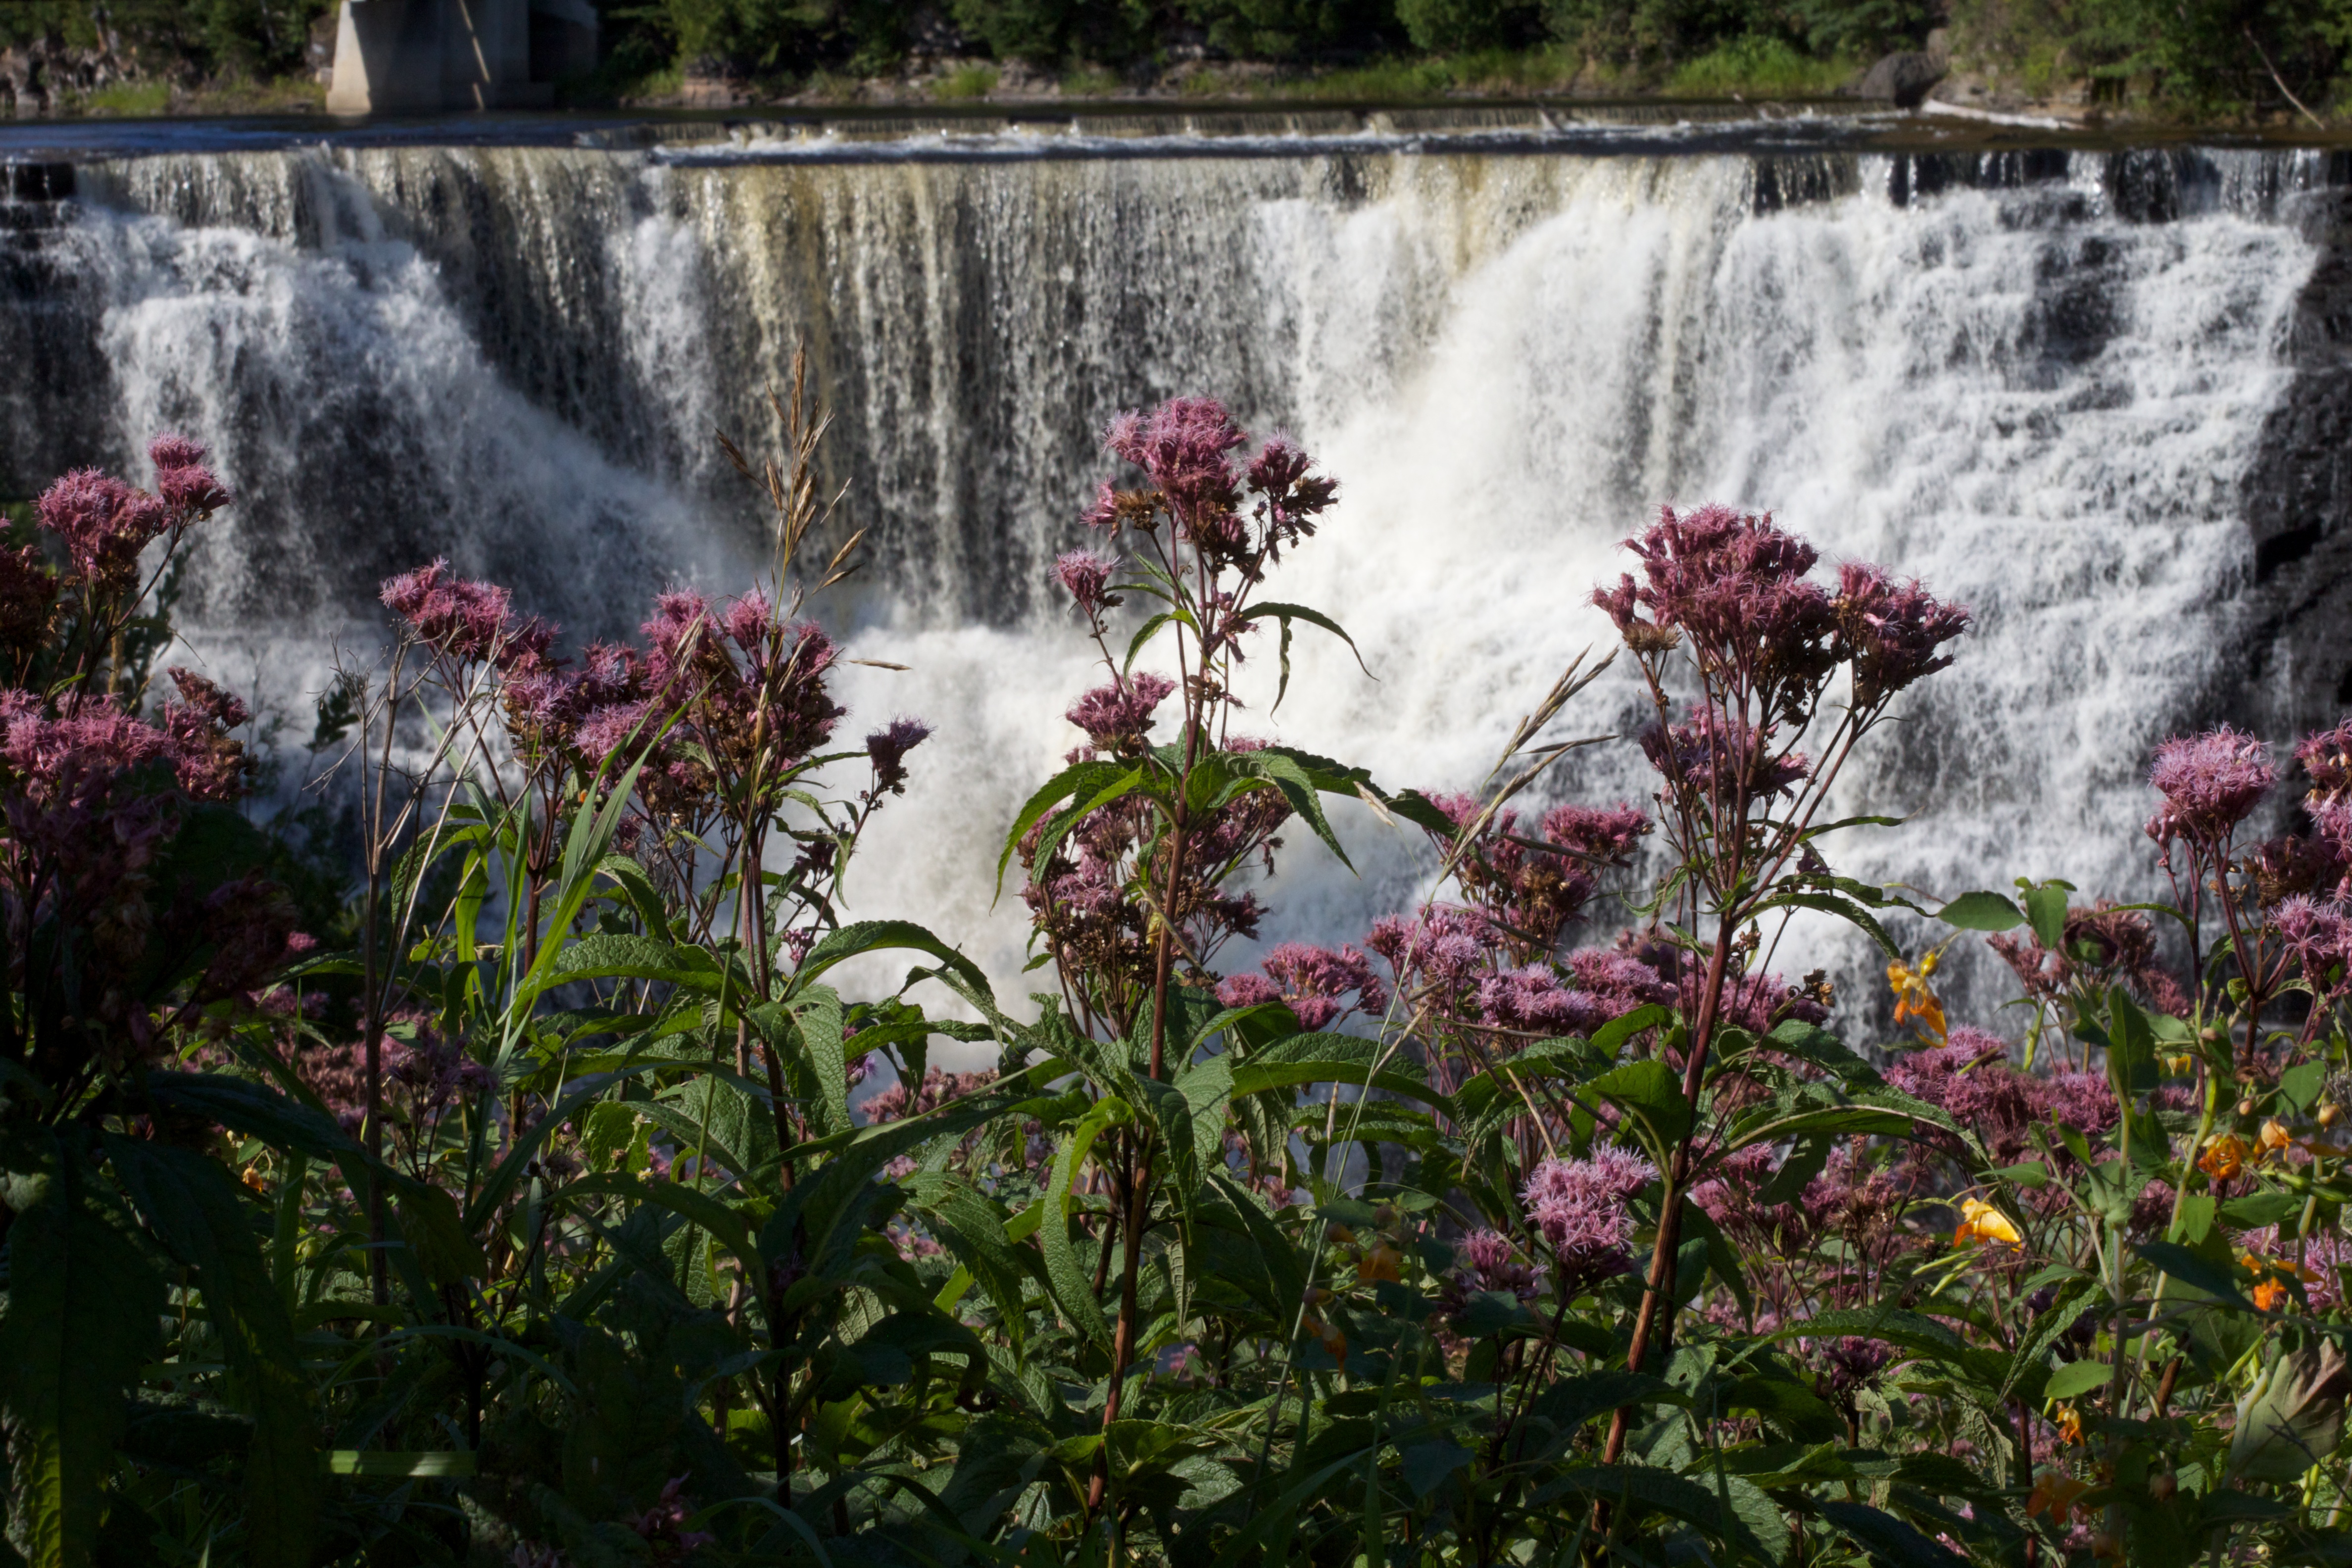
plant, flower, autumn, botany, garden, flora, wildflower, shrub, odyssey, water feature